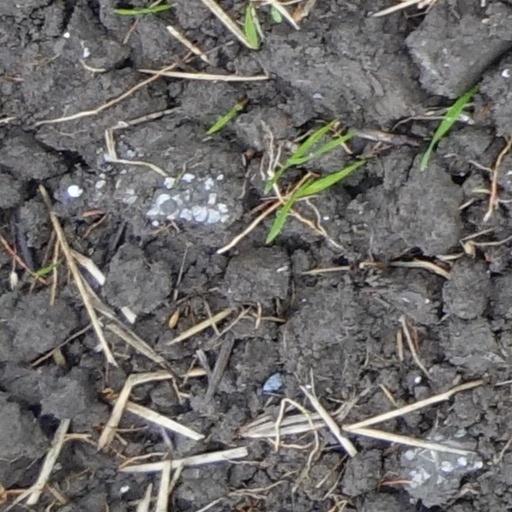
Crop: wheat